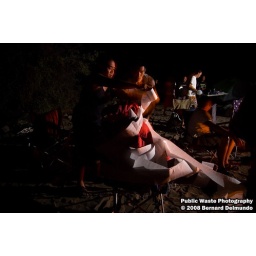
Justin fell asleep in the chair so we wrapped him up with three rolls of toilet paper.